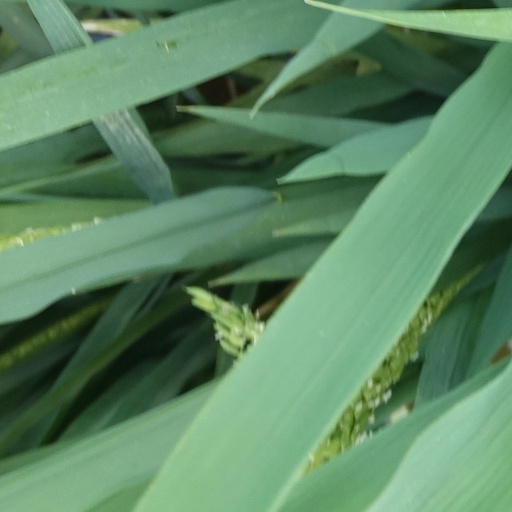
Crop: rice